Longxing Temple

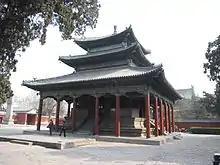

The Hall of "Dajueliushi" is the second hall of the monastery and should have been the main hall (if it didn't collapse), located right to the north of the Hall of Four Heavenly Kings. This hall is dedicated to the six mentors of Shijiamouni, namely Vipassī Buddha, Sikhī Buddha, Vessabhū Buddha, Kakusandha Buddha, Koṇāgamana Buddha and Kasyapa Matanga. In Chinese, the ""liushi"" (六师) part in its name means "six mentors". There was a statue of Shijiamouni himself accompanied by six statues of the six mentors in the hall and over a hundred small statues of the Arhats and Bodhisattvas. So the locals also refer to this hall as "the hall of the seven buddhas".